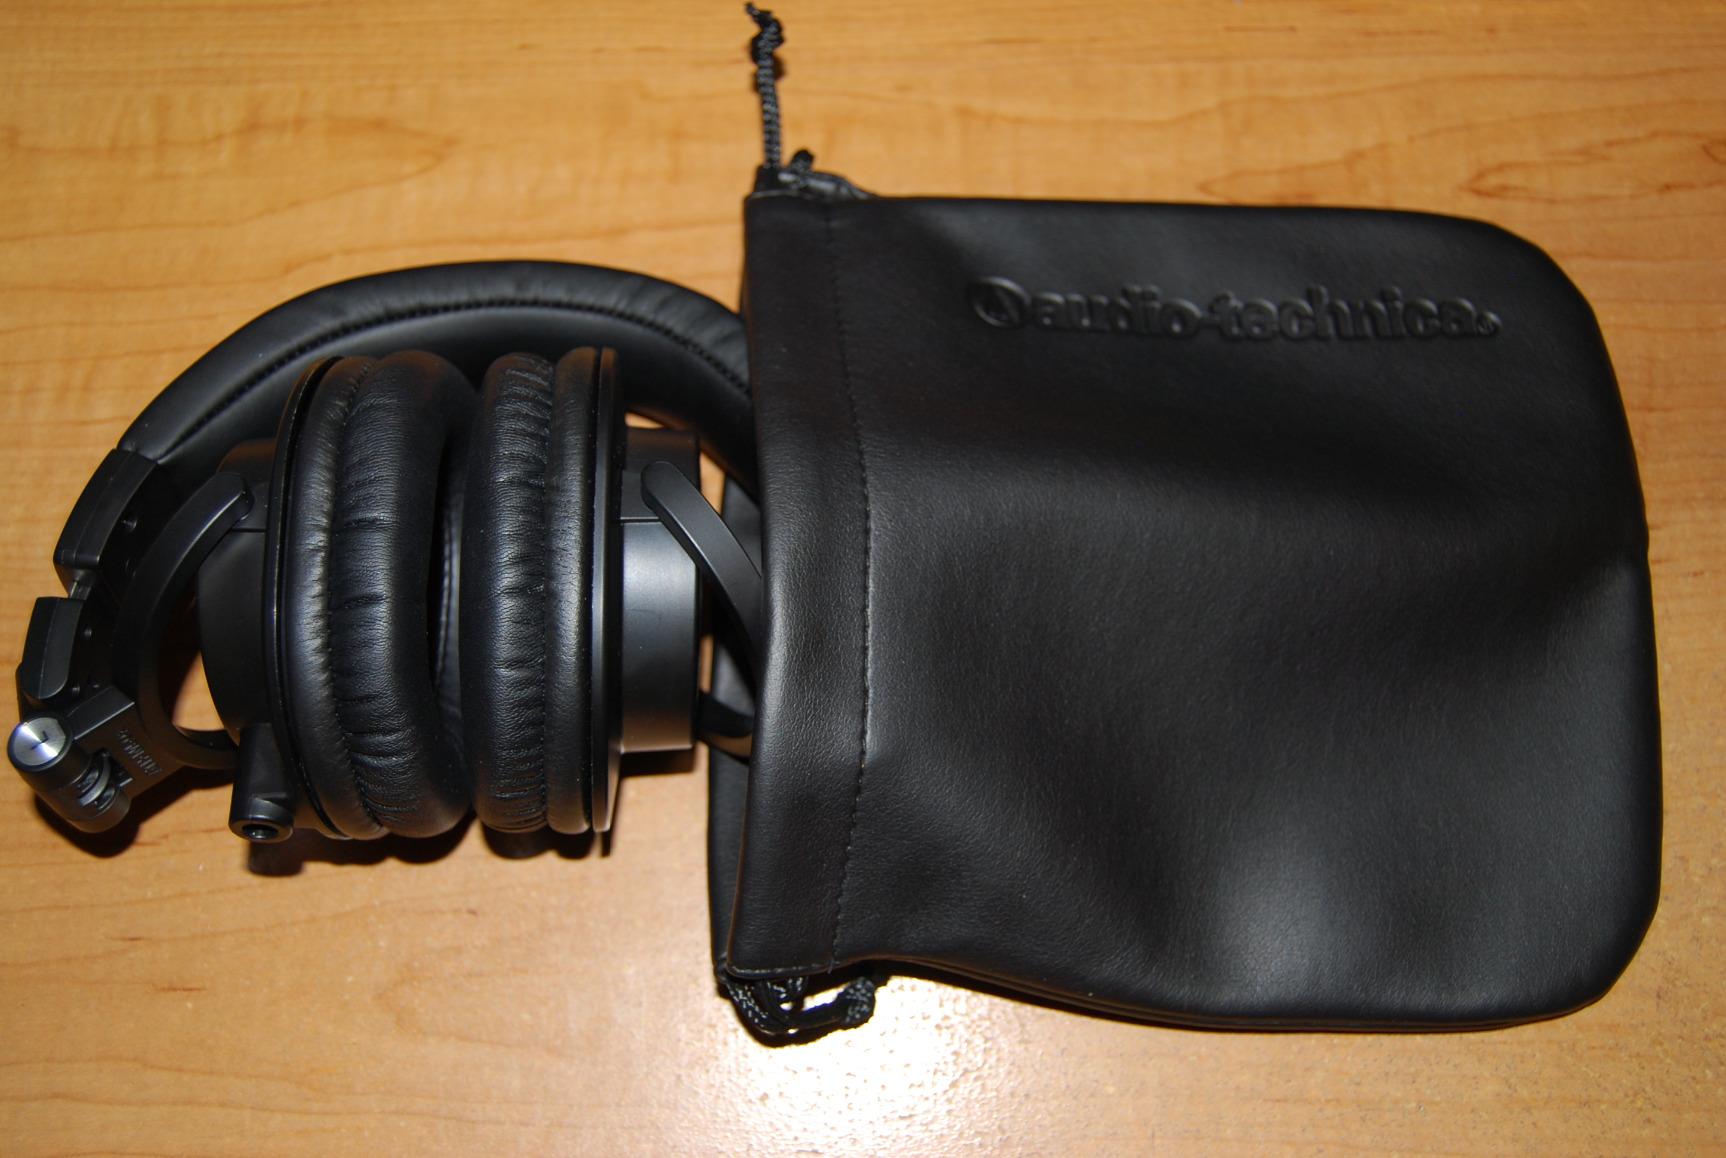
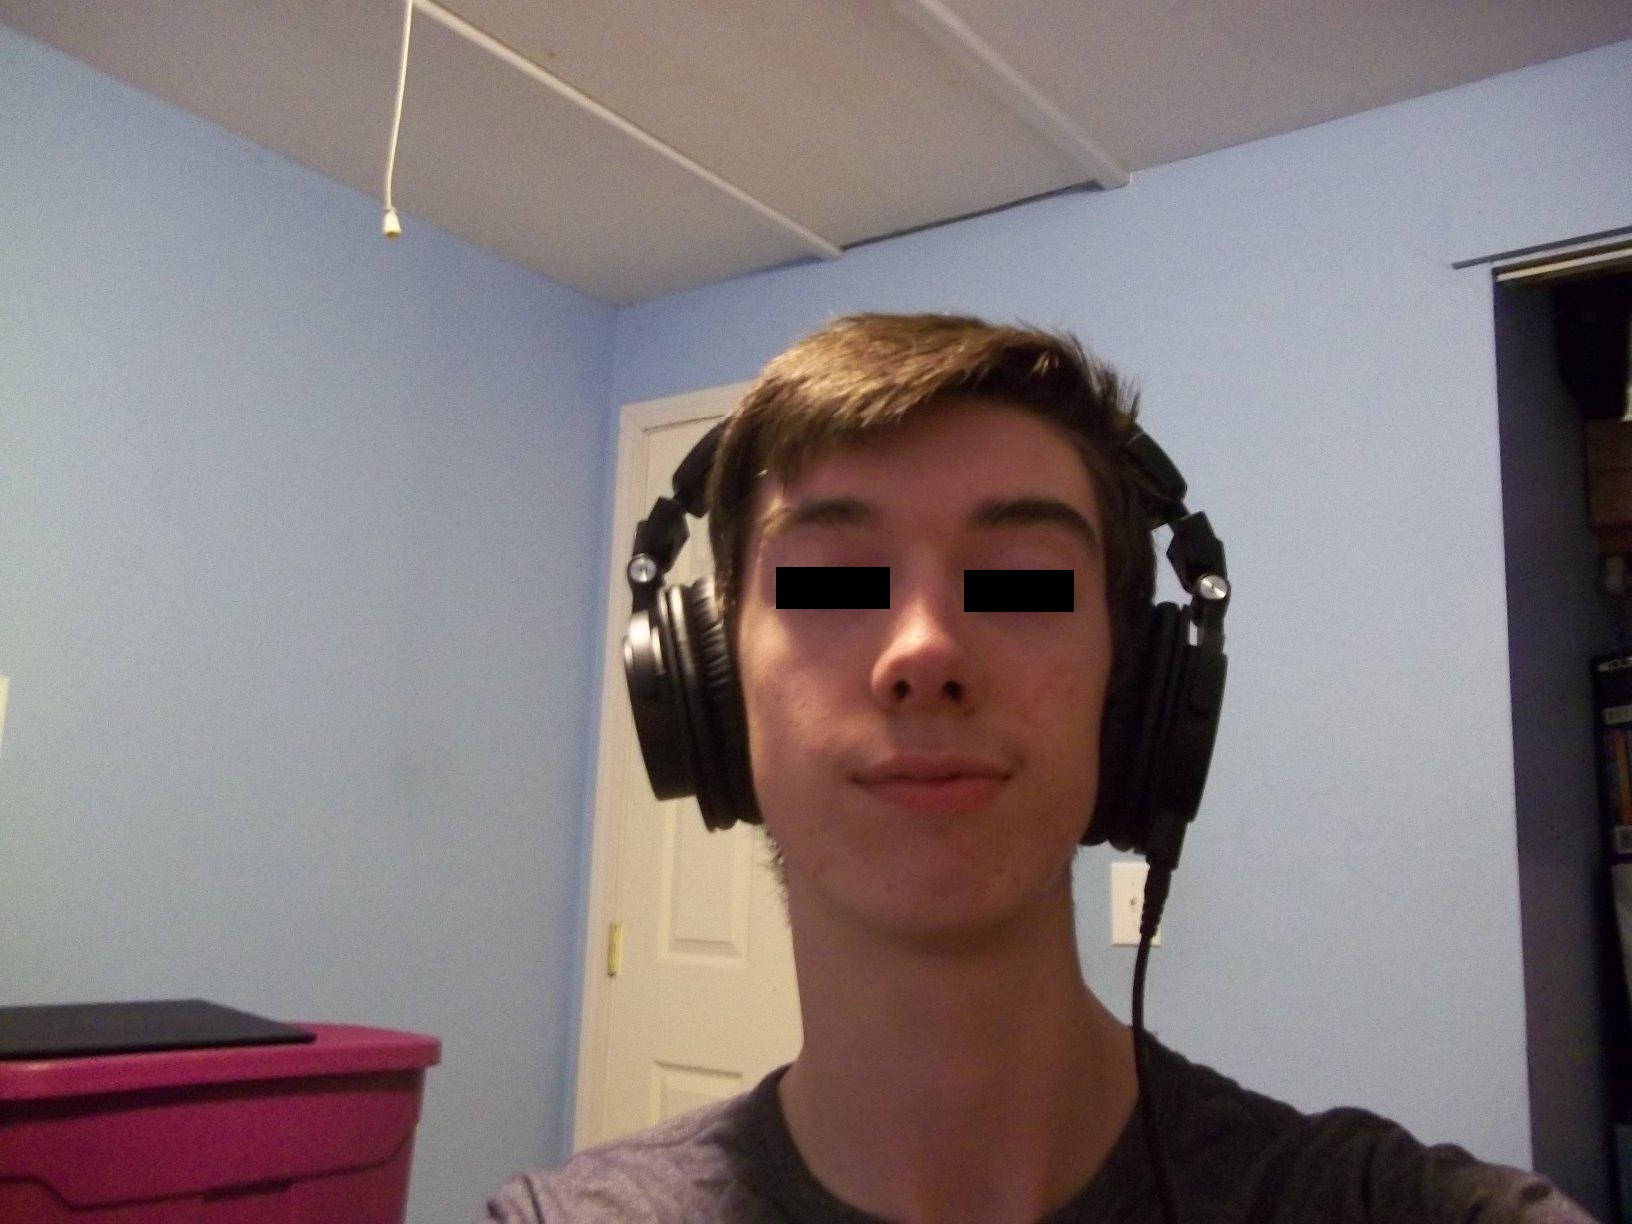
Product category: headphones
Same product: yes